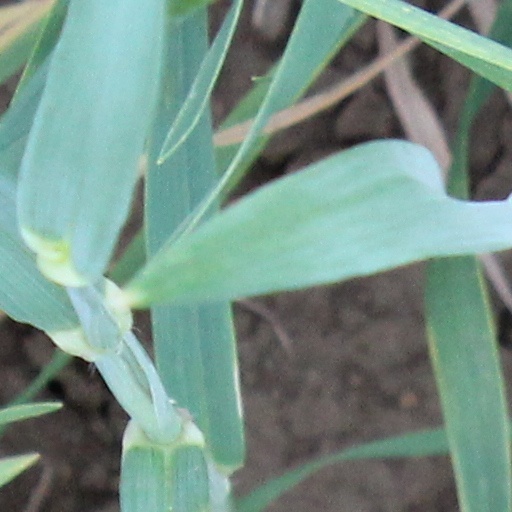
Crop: wheat